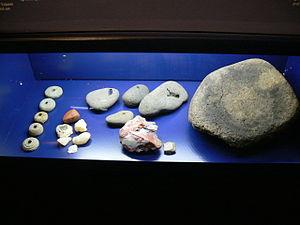
Reykjavík 871±2, est une exposition d'Islande situé à Reykjavik. Intégrée au musée de la ferme d'Árbær situé à l'extérieur du centre-ville, elle présente des éléments archéologiques datant de l'époque viking. Elle est installée sur les lieux d'une fouille d'un habitat viking daté de 871 environ avec une incertitude de deux ans, date qui a donné son nom à l'exposition, dans le centre de la capitale et présente également d'autres objets découverts dans le reste de la ville.